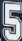
Number: 5